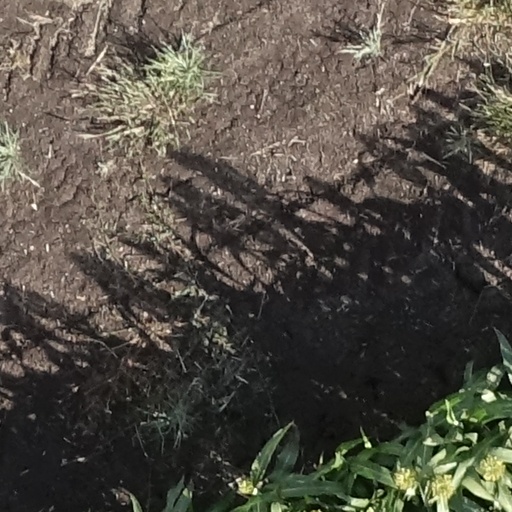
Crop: sorghum